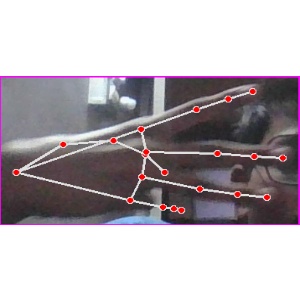
अक्षर: भ